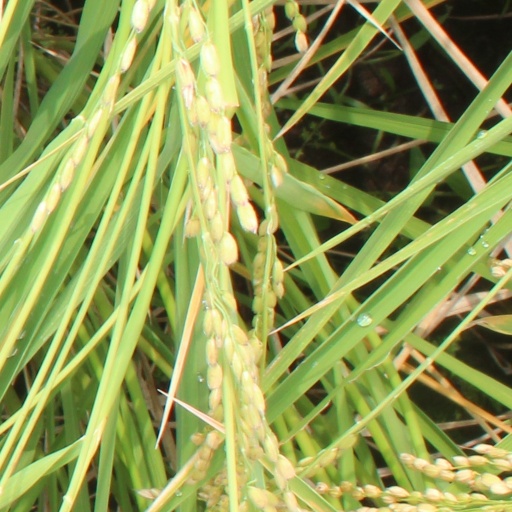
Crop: rice